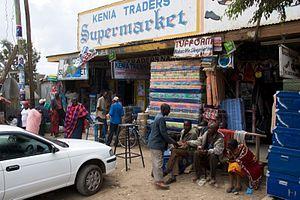
Narok est une ville du comté de Narok au Kenya.